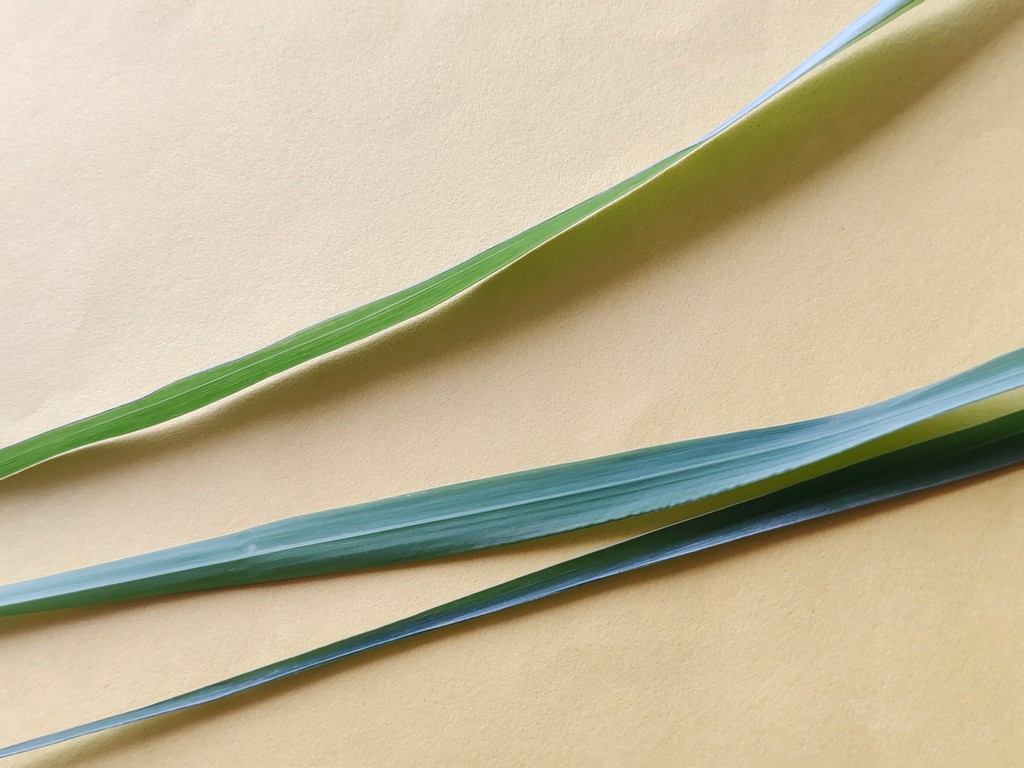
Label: Healthy